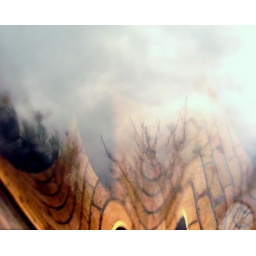
distortion in original photograph of reflections on and distortion through corrugated plastic roof of shadehouse